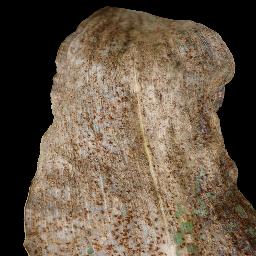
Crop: corn
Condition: (maize)_common_rust